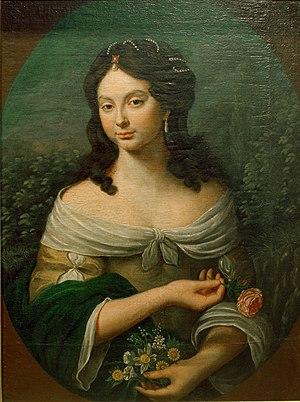
Marie-Suzanne-Louise, dites Louise de Degenfeld \de.guən.fɛld/ née le 28 novembre 1634 à Strasbourg et morte le 18 mars 1677 à Mannheim était une dame de compagnie de Charlotte de Hesse-Cassel.